Air gap (plumbing)

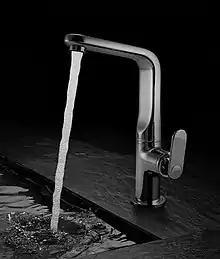
Water cannot flow from the sink to the tap in normal circumstances, even if the water supply loses pressure.

An air gap, as related to the plumbing trade, is the unobstructed vertical space between the water outlet and the flood level of a fixture. Air gaps of appropriate design are legally required by water health and safety regulations in many countries. An air gap is the simplest form of a backflow prevention device.